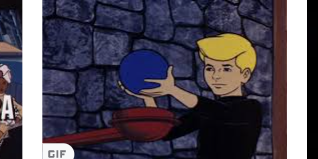
Portrait style: Cartoon Portrait